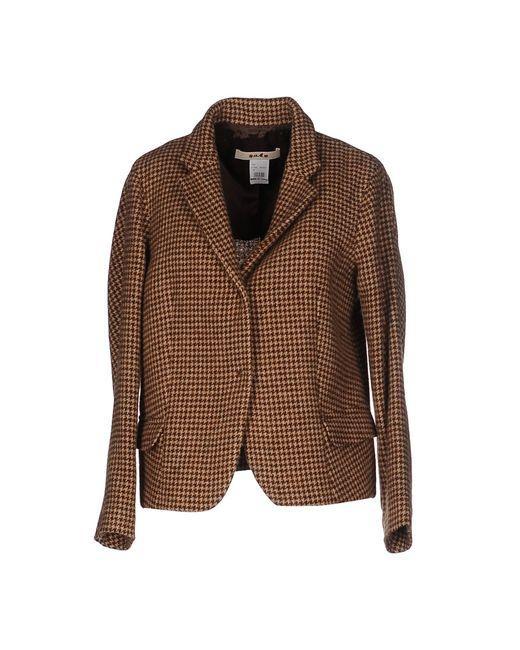
Braune Jacke mit kleinem Karomuster